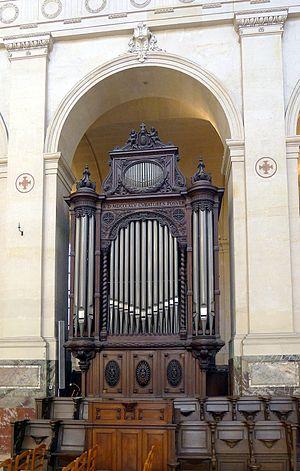
Eglise Saint-Roch (orgue du choeur) - Paris Ier
Cette liste prend en compte les orgues de Paris classés uniquement, au titre objet ou immeuble, que ce soit pour leur buffet ou leur partie instrumentale et répertoriés dans la base Palissy des Monuments historiques de France. La section Reprises recense les modifications les plus importantes. Dans certains cas le classement du buffet intègre également la tribune. À défaut de précision, le classement est réputé acquis au titre objet mais les initiales I.D. signifient au titre Immeuble par Destination et I. au titre Immeuble.
L’église Saint-Roch, située au 296 rue Saint-Honoré, dans le 1ᵉʳ arrondissement de Paris, a été bâtie entre 1653 et 1722 sur les plans initiaux de Jacques Le Mercier. Longue de 126 mètres, de style essentiellement baroque, c’est l'une des plus vastes de Paris. L'édifice est classé au titre des monuments historiques depuis le 7 décembre 1914.
Cet article recense les orgues protégés aux monuments historiques en Île-de-France, France.